Alex Rybakov

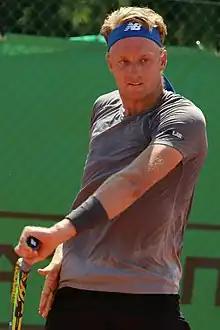
Rybakov at the 2022 Internationaux de Tennis de Blois

Rybakov has a career-high ATP singles ranking of 289 achieved on August 8, 2022. He also has a career-high ATP doubles ranking of 369 achieved on November 8, 2021.